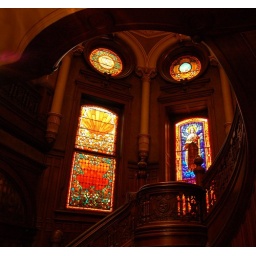
stained glass windows in the Bishop's Palace, Galveston, TX